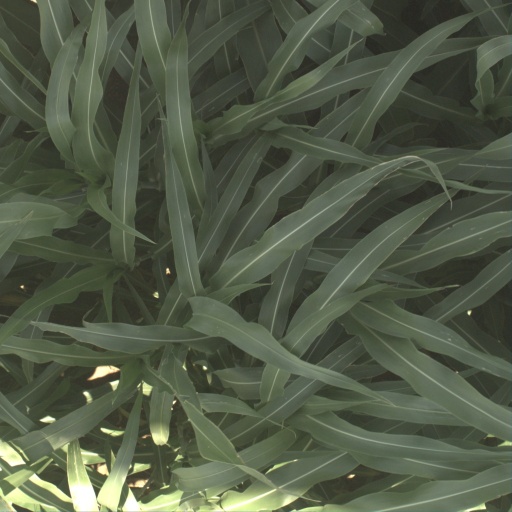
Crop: sorghum